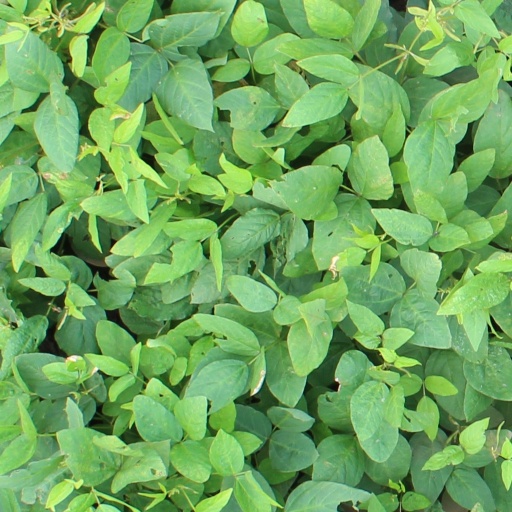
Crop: soybean